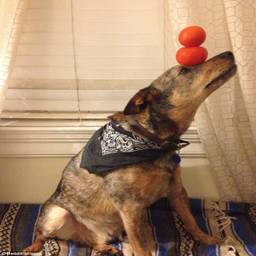
most dogs would struggle to balance tomatoes on their head , but not this guy